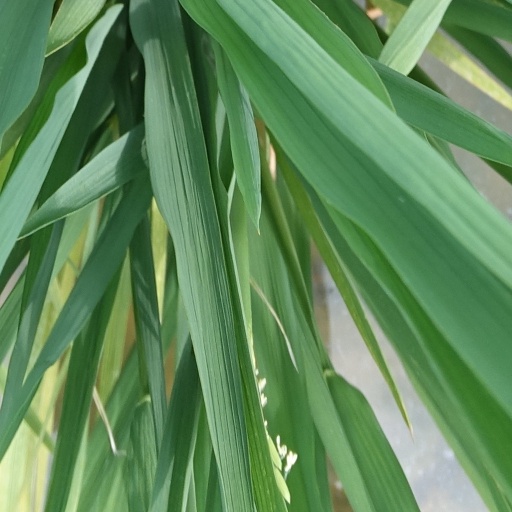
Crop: rice